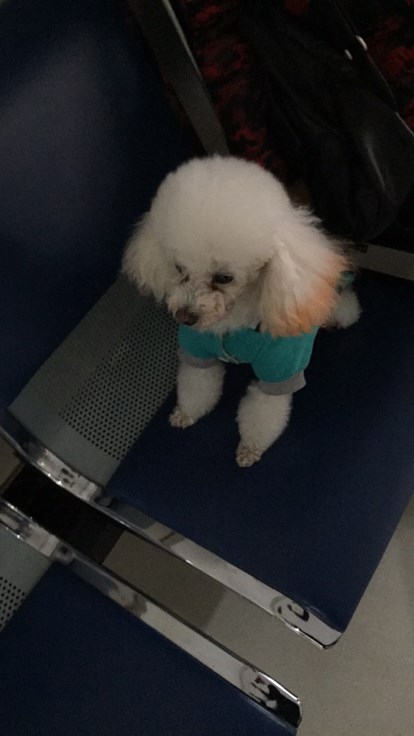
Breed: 2925-n000114-toy_poodle